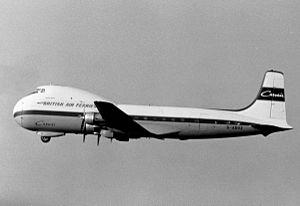
British United Air Ferries est une compagnie britannique indépendante de passager et de ferry aérien basée au Royaume-Uni créée en 1963, spécialisée dans les vols de ferry transmanche transportant des voitures et leurs propriétaires entre ses nombreuses bases situées dans l'Angleterre du Sud-Est, les îles Anglo-Normandes et l'Europe continentale. Elle opère également des vols tout passagers. L'entreprise cesse ses activités en 2001.